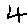
Label: 4